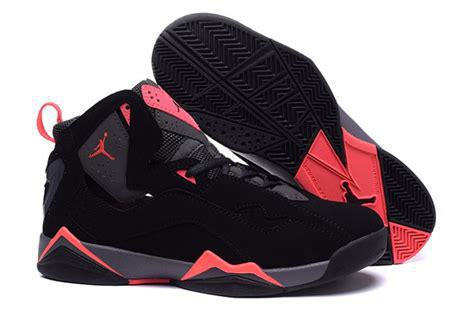
Brand: Jordan
Model: True Flight